Ben White (footballer)

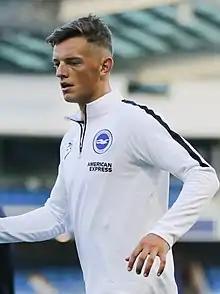
White with Brighton & Hove Albion in 2018

Benjamin William White (born 8 October 1997) is an English professional footballer who plays as a defender for club Arsenal. Mainly a centre-back, he can also play as a right-back.